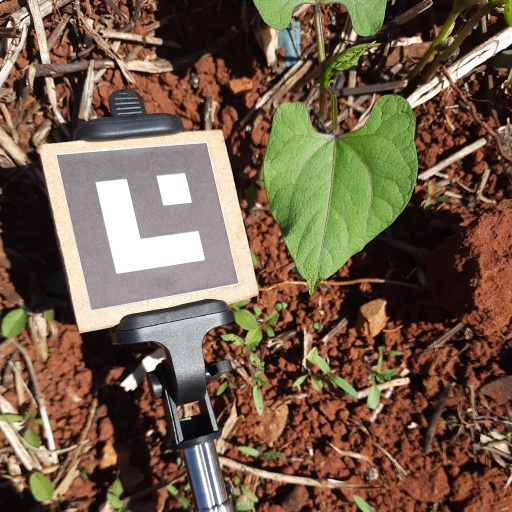
Observations: wavy surface, no eating holes, under sunlight